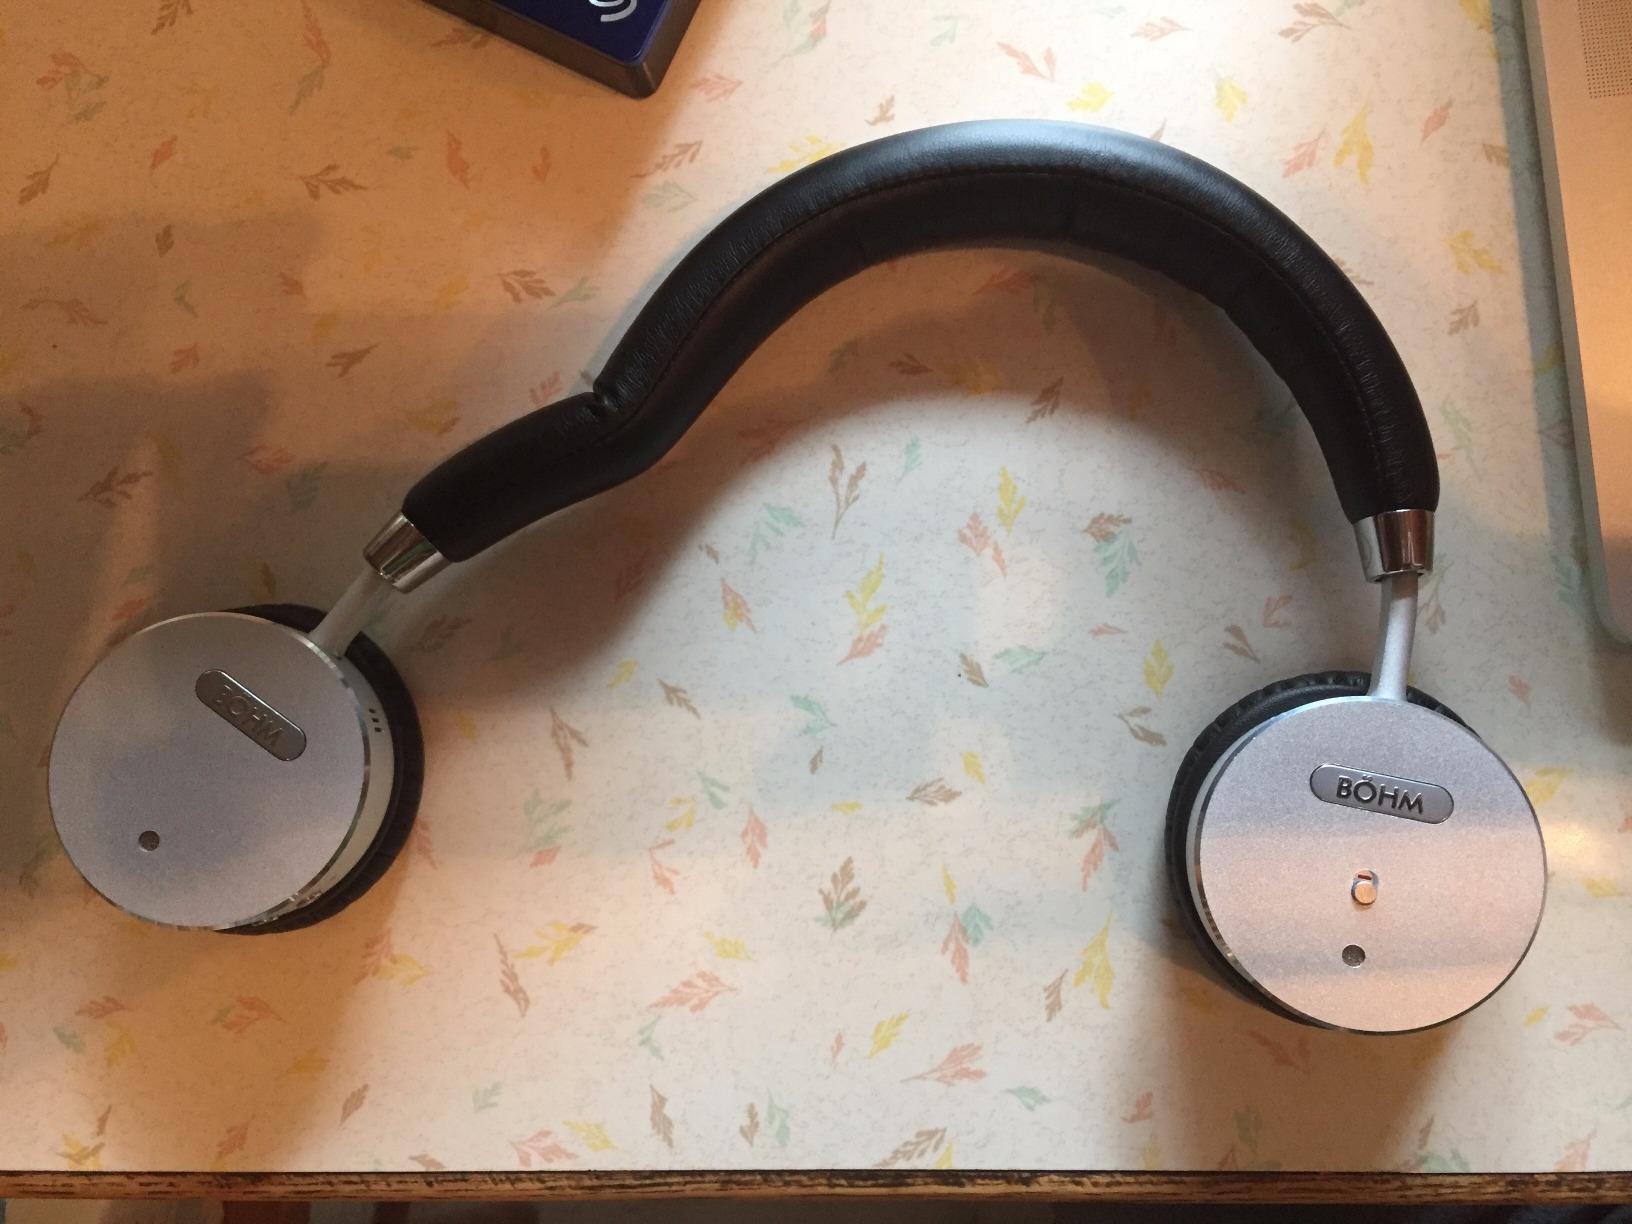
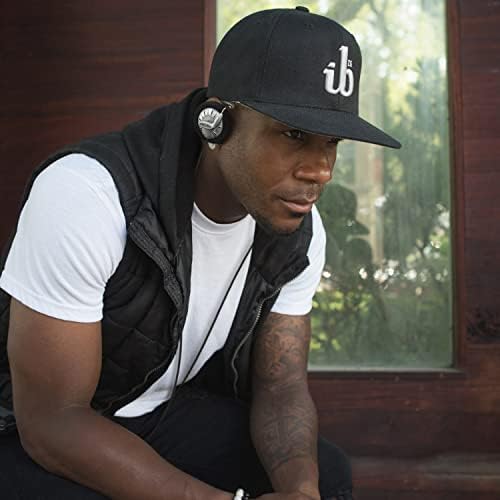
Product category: headphones
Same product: no